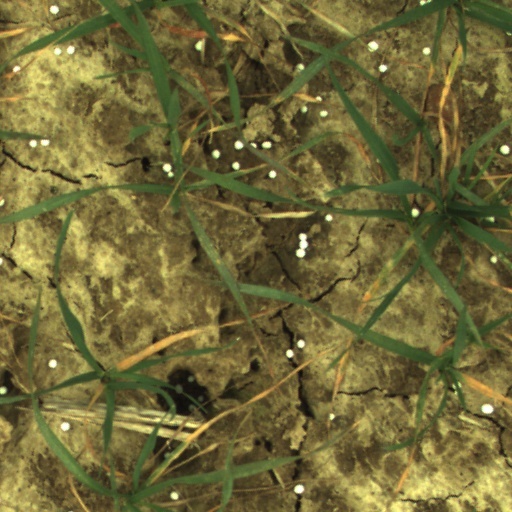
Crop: wheat